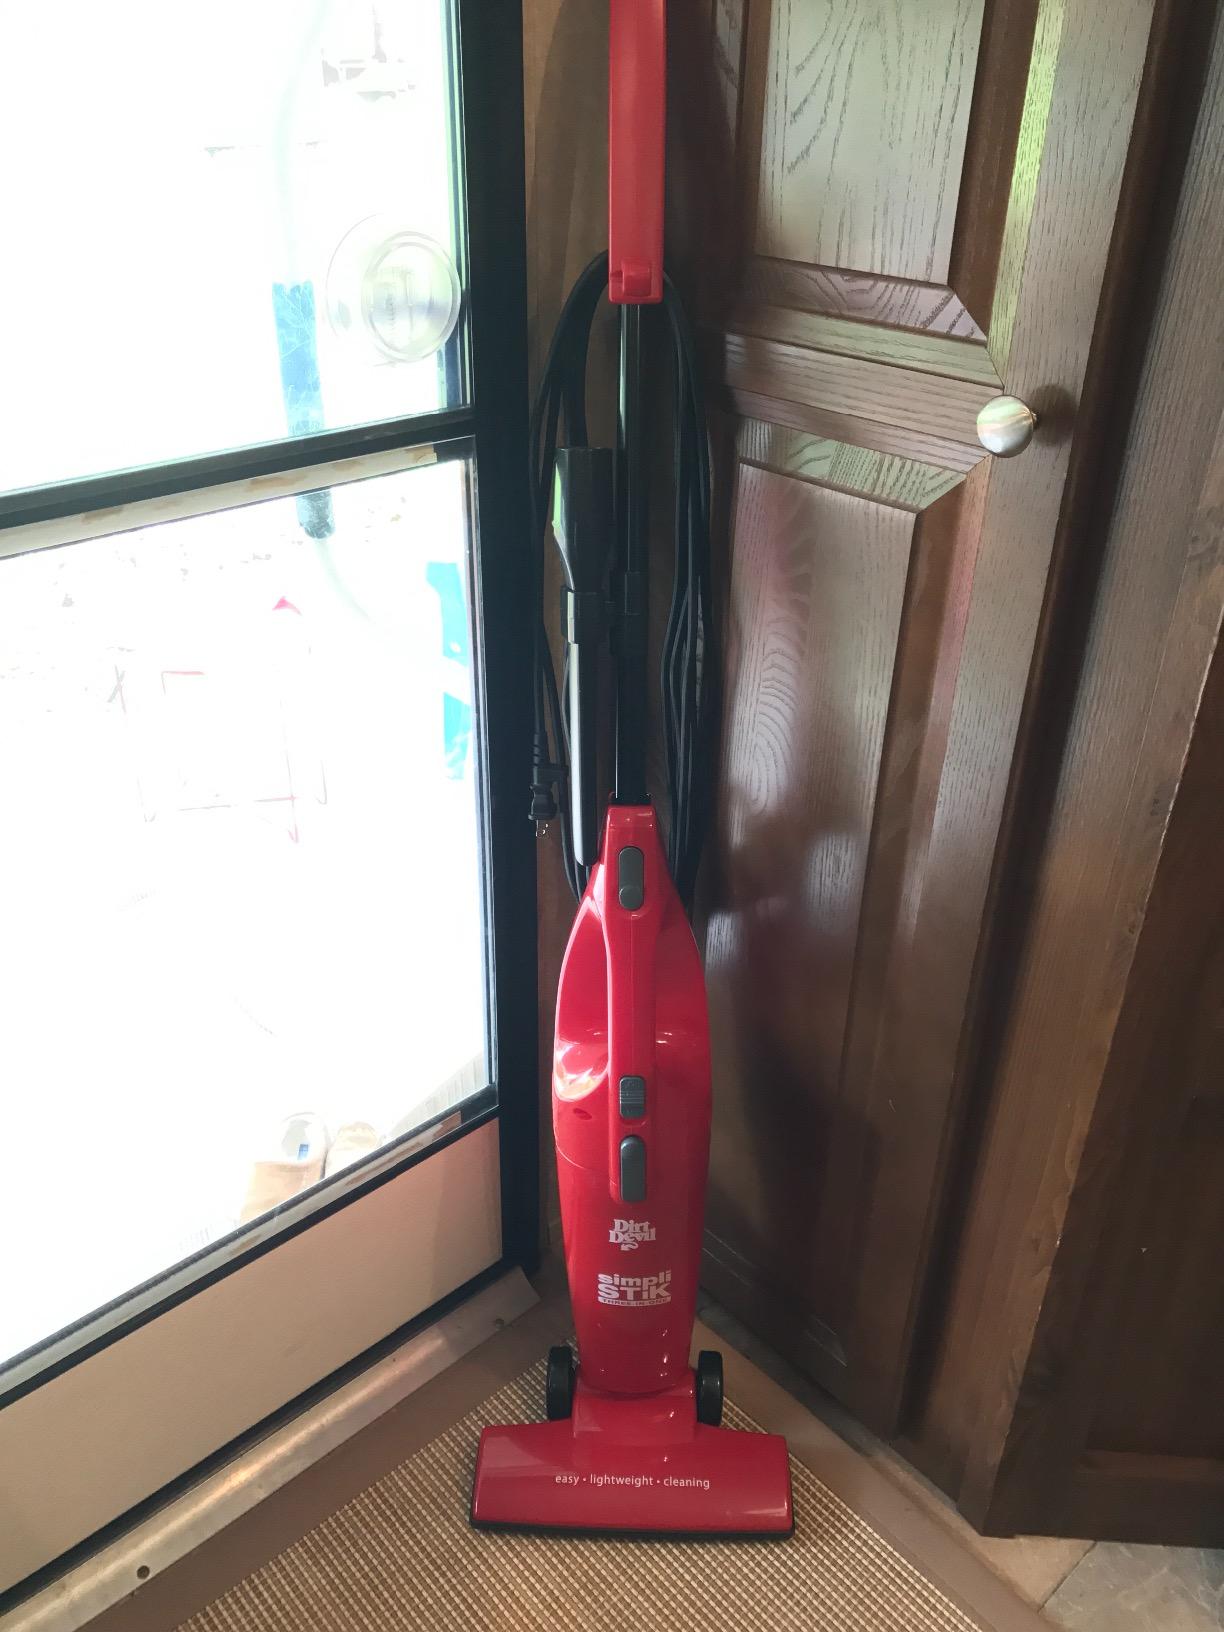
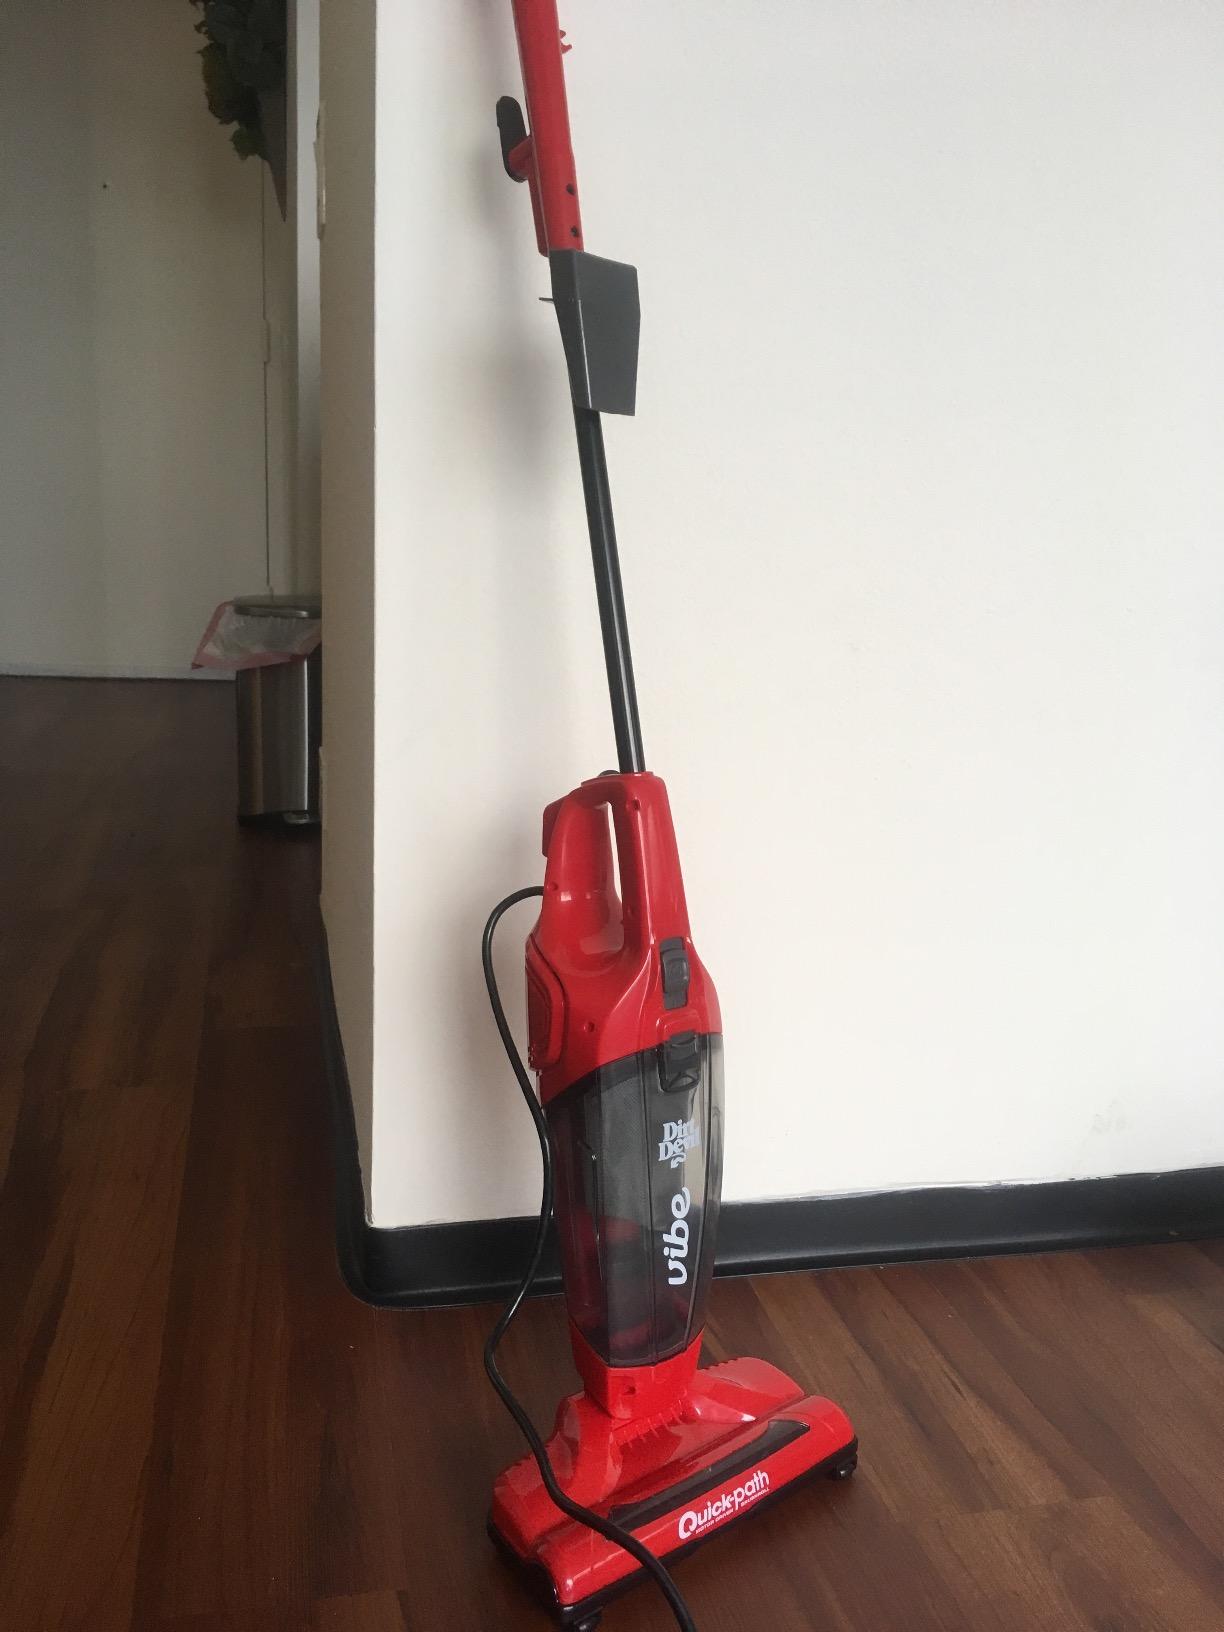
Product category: items_vacuum
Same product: no